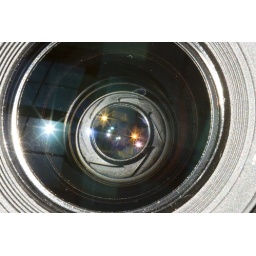
My kit lens was sitting on the coffee table and was catching the light coming in through the window.